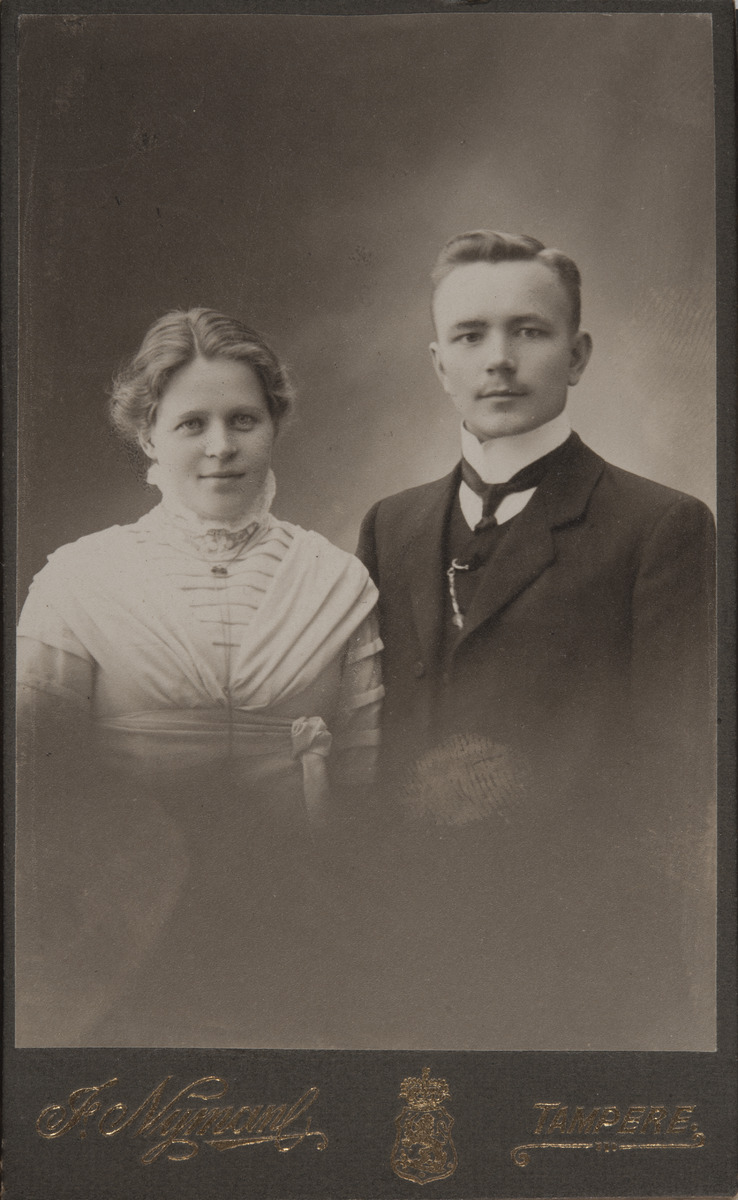
Eino Savia (ennen vuotta 1906 Sirén) ja Turi Savia
sisällön kuvaus: Eino Savia (ennen vuotta 1906 Sirén) ja Turi Savia. Eino Savia toimi 1910-luvulla Tampereen urheiluseura Pyrinnön puheenjohtajana ja oli ammatiltaan piirtäjä. Ida Nymanin valokuvaamo, Tampere. Kuvapuolella teksti I. Nyman Tampere. mustavalkoinen
Kuvaaja: Nyman, Ida, valokuvaaja
Ajankohta: kuvausaika 1908 - 1915 n.
Aiheet: muotokuvat, aviopuolisot, naiset, miehet